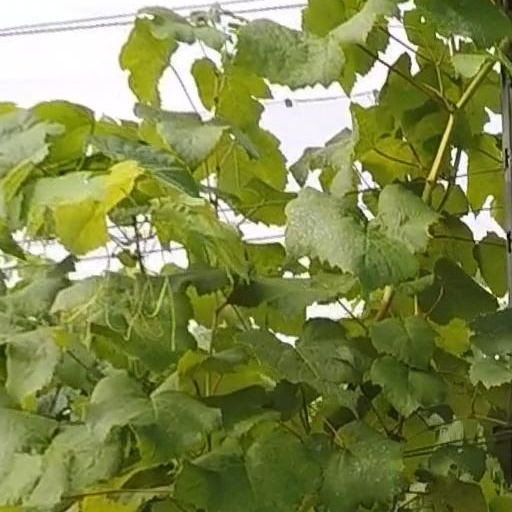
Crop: grape